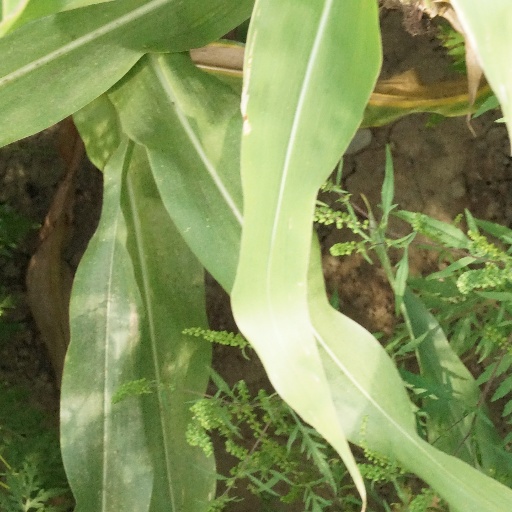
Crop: maize; corn